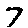
Label: 7